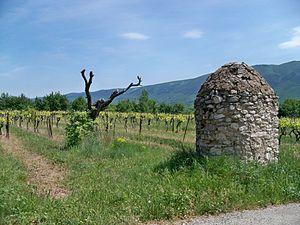
vignes et puits couvert près de Saint Martin de Castillon, Vaucluse, France
Saint-Martin-de-Castillon est une commune française, située dans le département de Vaucluse en région Provence-Alpes-Côte d'Azur.